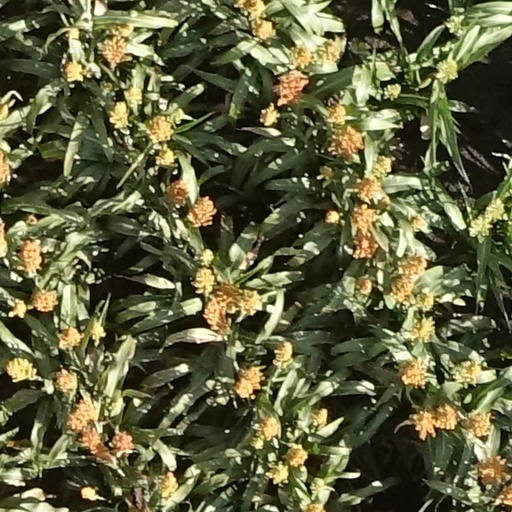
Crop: sorghum